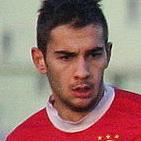
Age: 19